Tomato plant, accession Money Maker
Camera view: tilt-top (135 deg); turntable rotation: 60 degrees
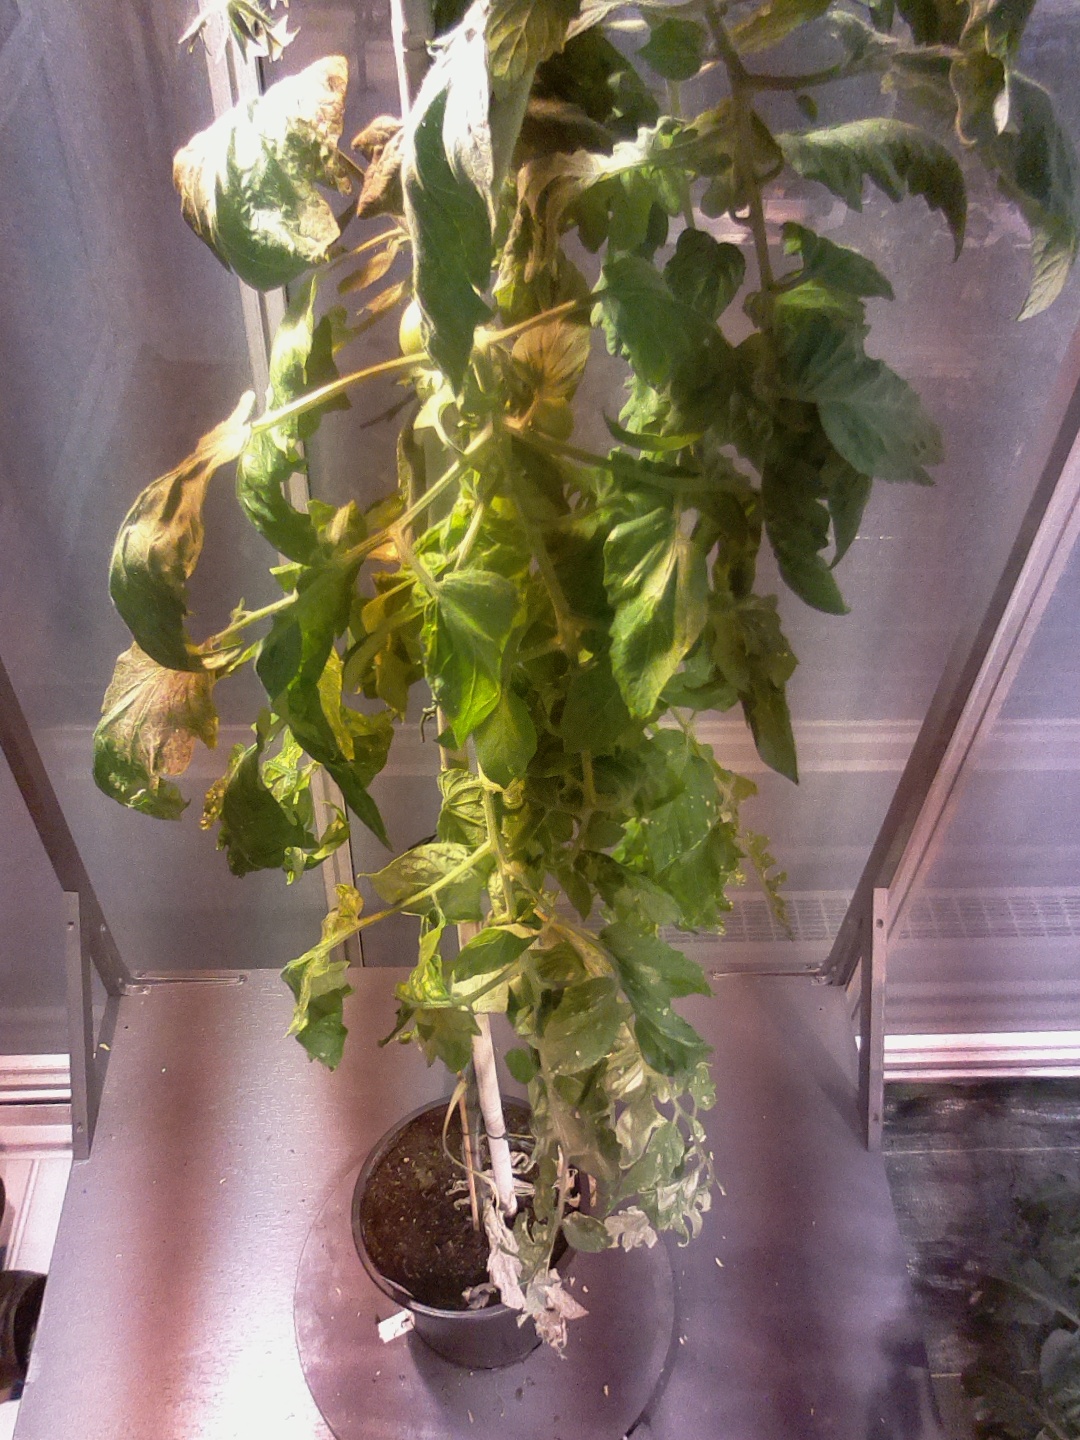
BBCH growth stage 72: 20%-30% of final fruit size